Small nucleolar RNA Me18S-Um1356

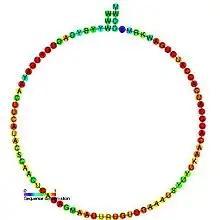
Predicted secondary structure and sequence conservation of snoMe18S-Um1356

In molecular biology, Small nucleolar RNA Me18S-Um1356 is a non-coding RNA (ncRNA) molecule which functions in the modification of other small nuclear RNAs (snRNAs). This type of modifying RNA is usually located in the nucleolus of the eukaryotic cell which is a major site of snRNA biogenesis. It is known as a small nucleolar RNA (snoRNA) and also often referred to as a guide RNA.